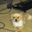
Label: dog